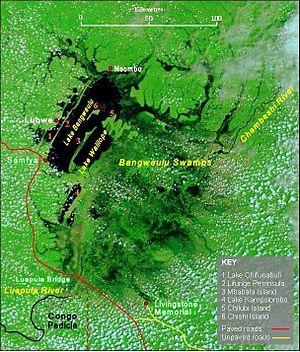
Le lac Bangwelo est un lac d’eau douce situé en Zambie.